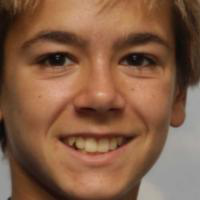
Age group: age 11-20